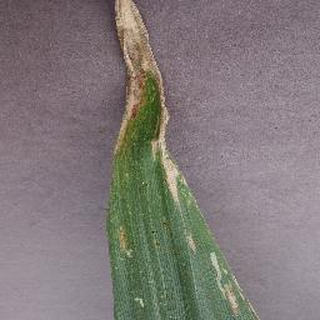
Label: corn_northern_leaf_blight